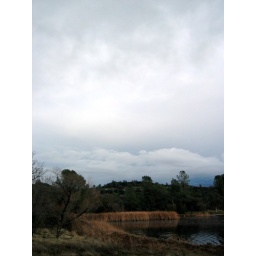
A lake near my aunt's house in Mountain Ranch, CA